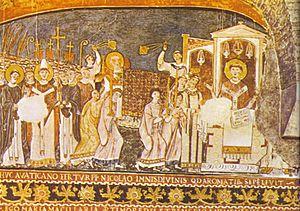
La peinture italienne a, dans le domaine de l'histoire de l'art, une place singulière tant par la variété de ses genres artistiques que par son rayonnement au-delà de l'Italie. La production picturale en Italie est intimement liée à l'histoire de la péninsule et plus généralement à l'histoire du continent européen. La peinture italienne s'est nourrie des influences des puissances qui ont dominé la péninsule pendant des siècles et, dans le même temps, elle a profondément influencé l’art de tout l’Occident.
Cette page concerne l'année 868 du calendrier julien.
Clément de Rome est le 4ᵉ pape de l'Église catholique, de l'an 92 à l'an 99, et, chronologiquement, le premier Père apostolique, auteur d'une importante lettre apostolique adressée, à la fin du Iᵉʳ siècle par l'Église de Rome à celle de Corinthe. Il est essentiellement connu par cette lettre et par les divers témoignages le concernant.
Cyrille, aussi appelé Constantin le Philosophe, né vers 827 ou 828 à Thessalonique et décédé le 14 février 869 à Rome, et son frère Méthode, évêque de Sirmium né entre 815 et 820 à Thessalonique et décédé le 6 avril 885 en Grande Moravie, sont connus comme « les Apôtres des Slaves », c'est-à-dire ceux qui ont évangélisé les peuples slaves de l'Europe centrale.